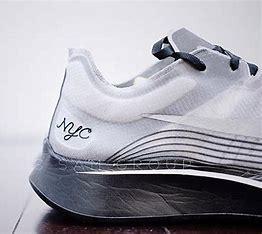
Brand: Nike
Model: Zoom Fly SP